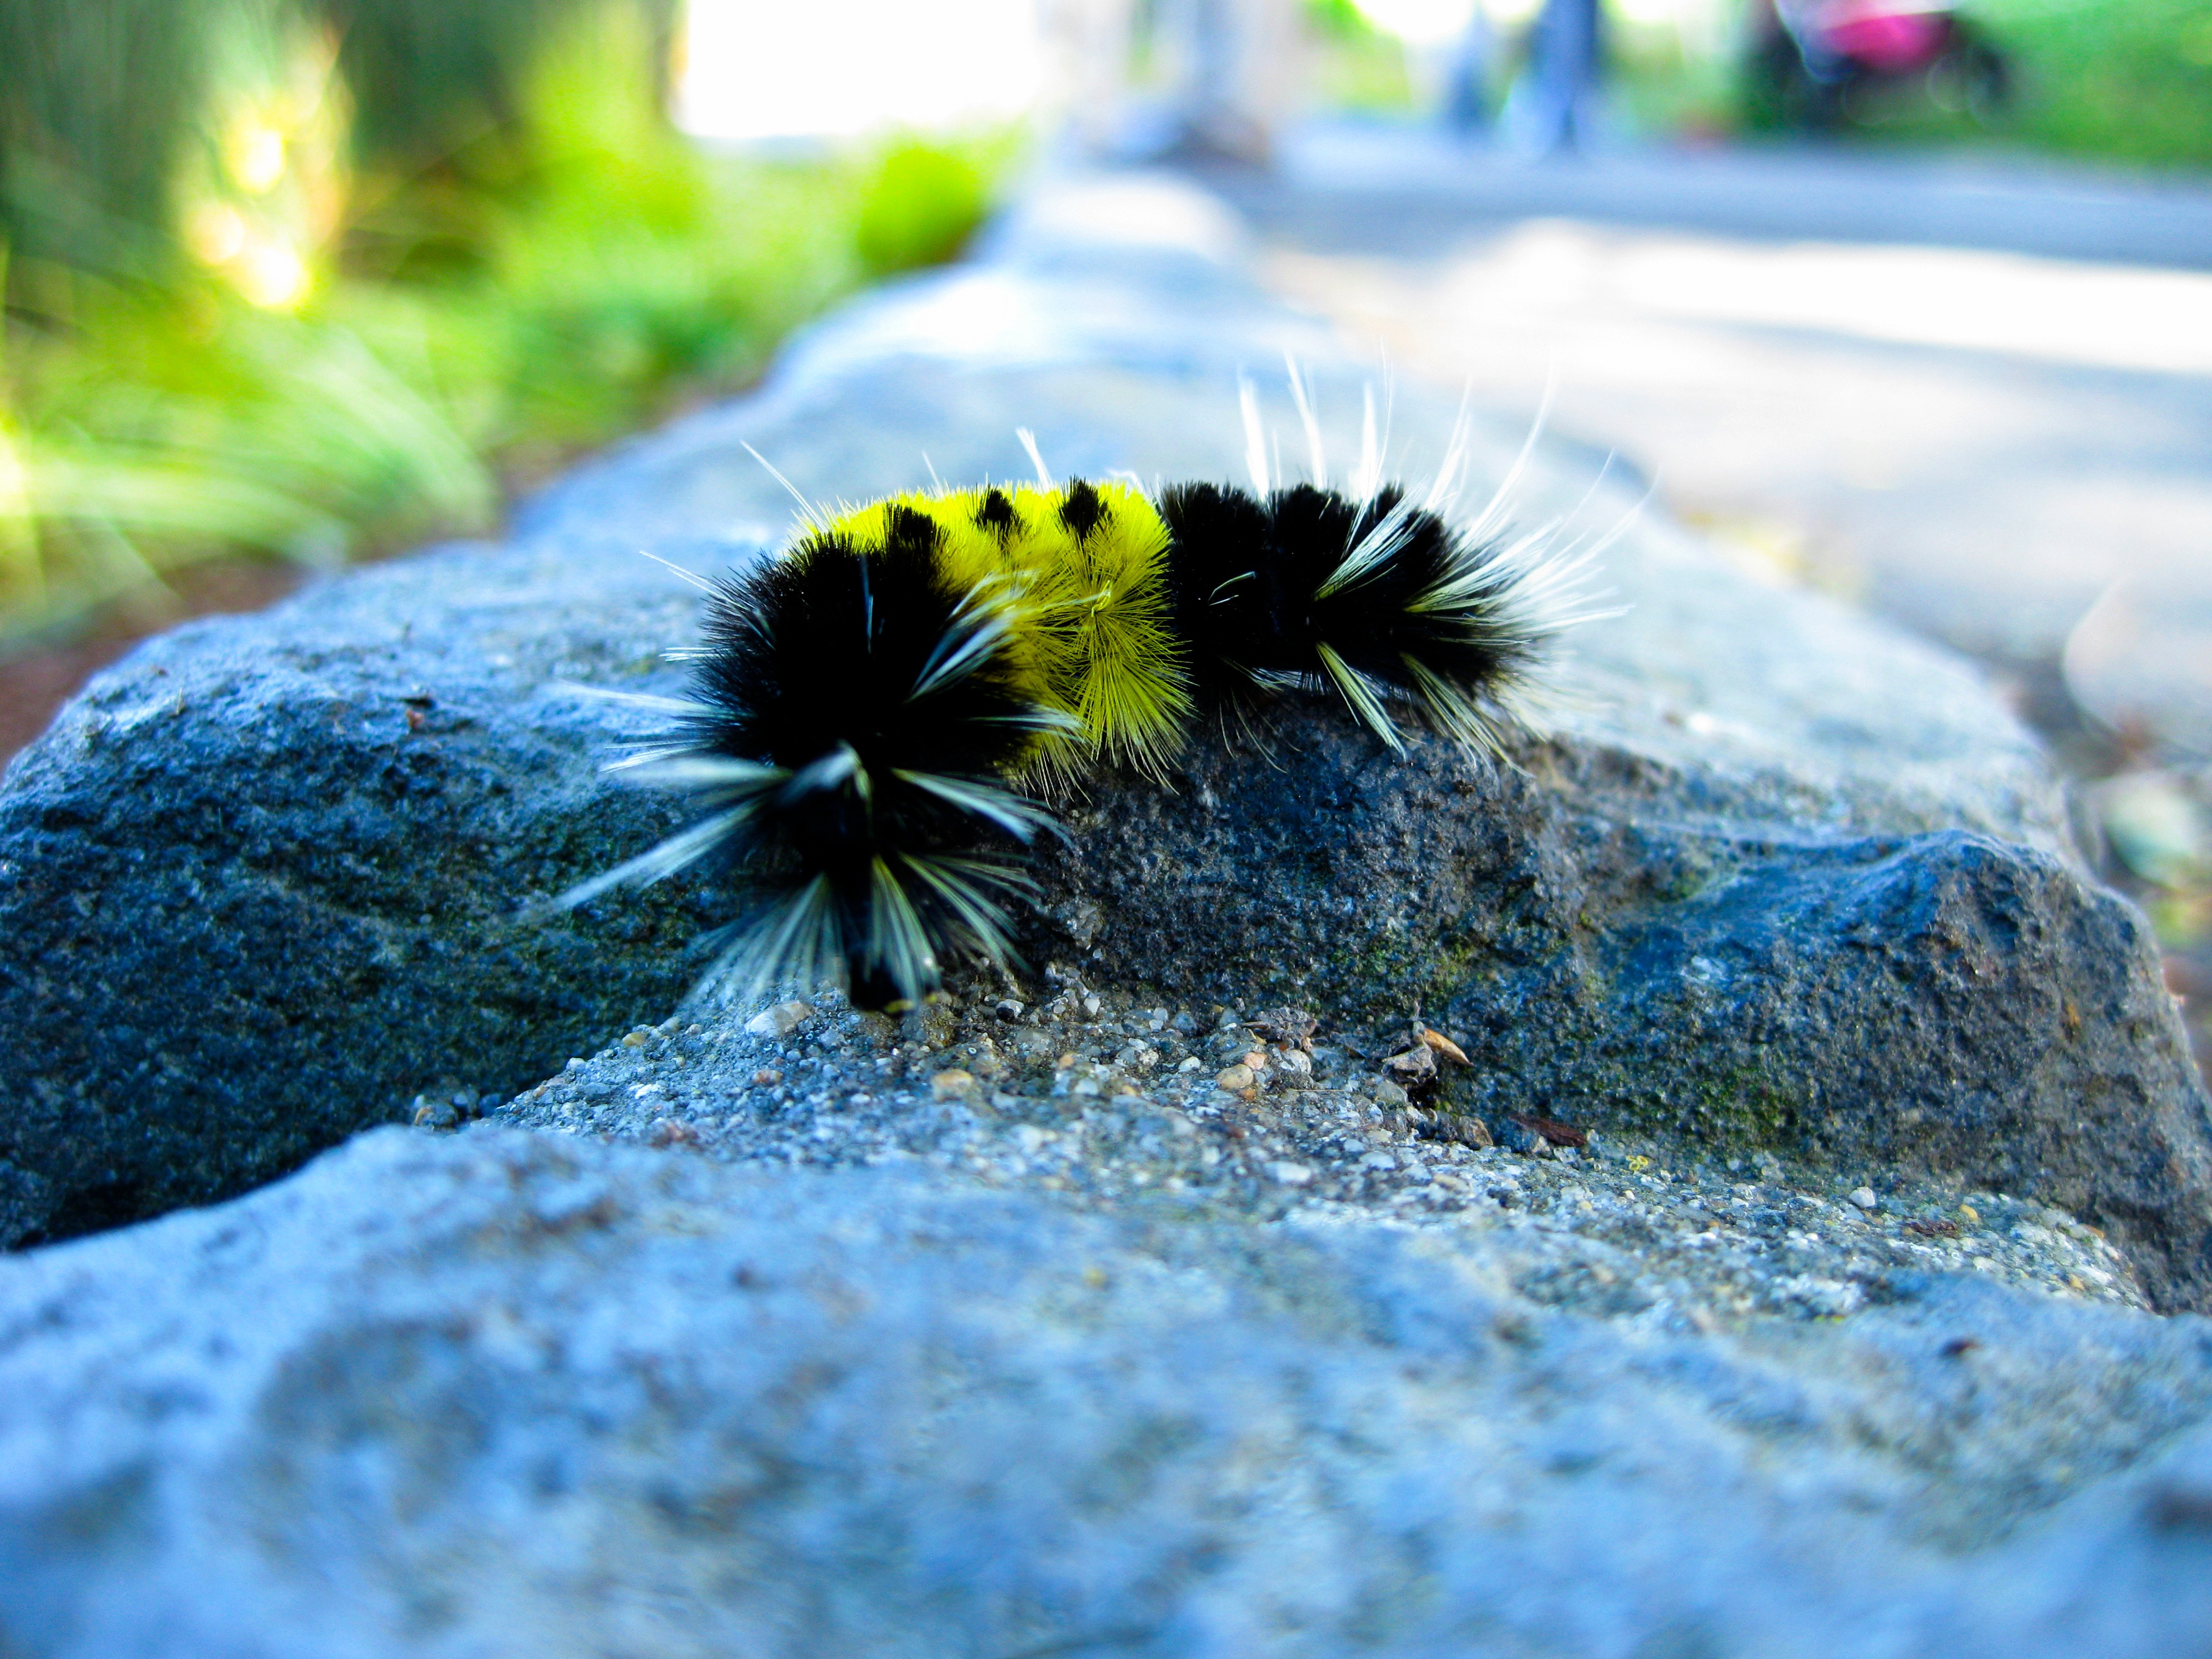
tree, water, nature, grass, plant, photography, leaf, flower, frost, green, blue, flora, fauna, invertebrate, caterpillar, close up, sea urchin, macro photography, echinoderm